Kalkeballen

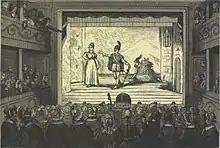
Kalkeballen on a drawing by P. C. Klæstrup

Kalkeballen was constructed in 1819 and served as a venue for amateur theatre. Most of the city's guilds had their own theatre companies. Some of the amateur actors who had their debut at Kalkeballen would later have careers at some of the city's professional theatres. These included Folketeatret-founder Hans Wilhelm Lange, Harald and Valdemar Kolling, Frederik Helsengreen, Knoblauch, Frederik Madsen and Christian Schmidt. Students at the Royal Danish Theatre were also among the actors. The theatre closed in 1864 as a result of increasing competition from other privately run theatres.